Kadima House

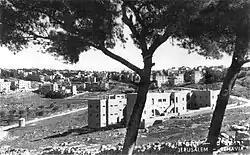
Kadima House, view from Givat Shmuel, c. 1950. In the background is Rehavia. To the left is the "pillbox" at the corner of Gaza and Tchernichovsky.

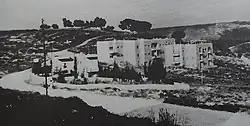
Beit Kadima, 1945

Kadima House, known locally in Hebrew as Beit Kadima, is a residential building complex in Jerusalem, Israel located on the west side of Kiryat Shmuel. The British Mandatory authorities built it in 1945 to house the families of British officers. In the end, it was used by UNSCOP Commission, whose members lived there while drafting the UN Partition Plan prior to the establishment of the state.